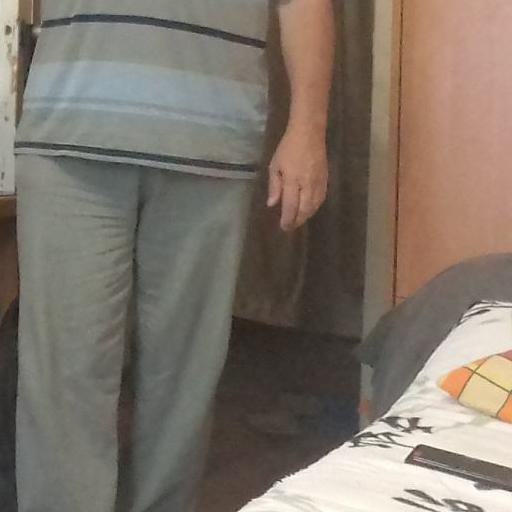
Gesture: no_gesture